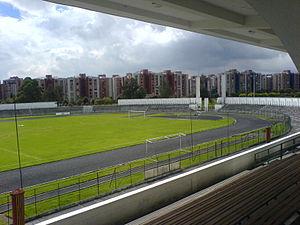
Cet article liste les monuments nationaux de Bogota, en Colombie. Au 25 septembre 2013,157 monuments nationaux y étaient recensés.